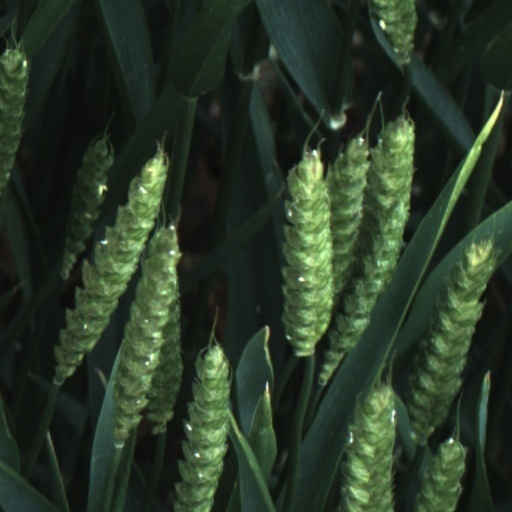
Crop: wheat